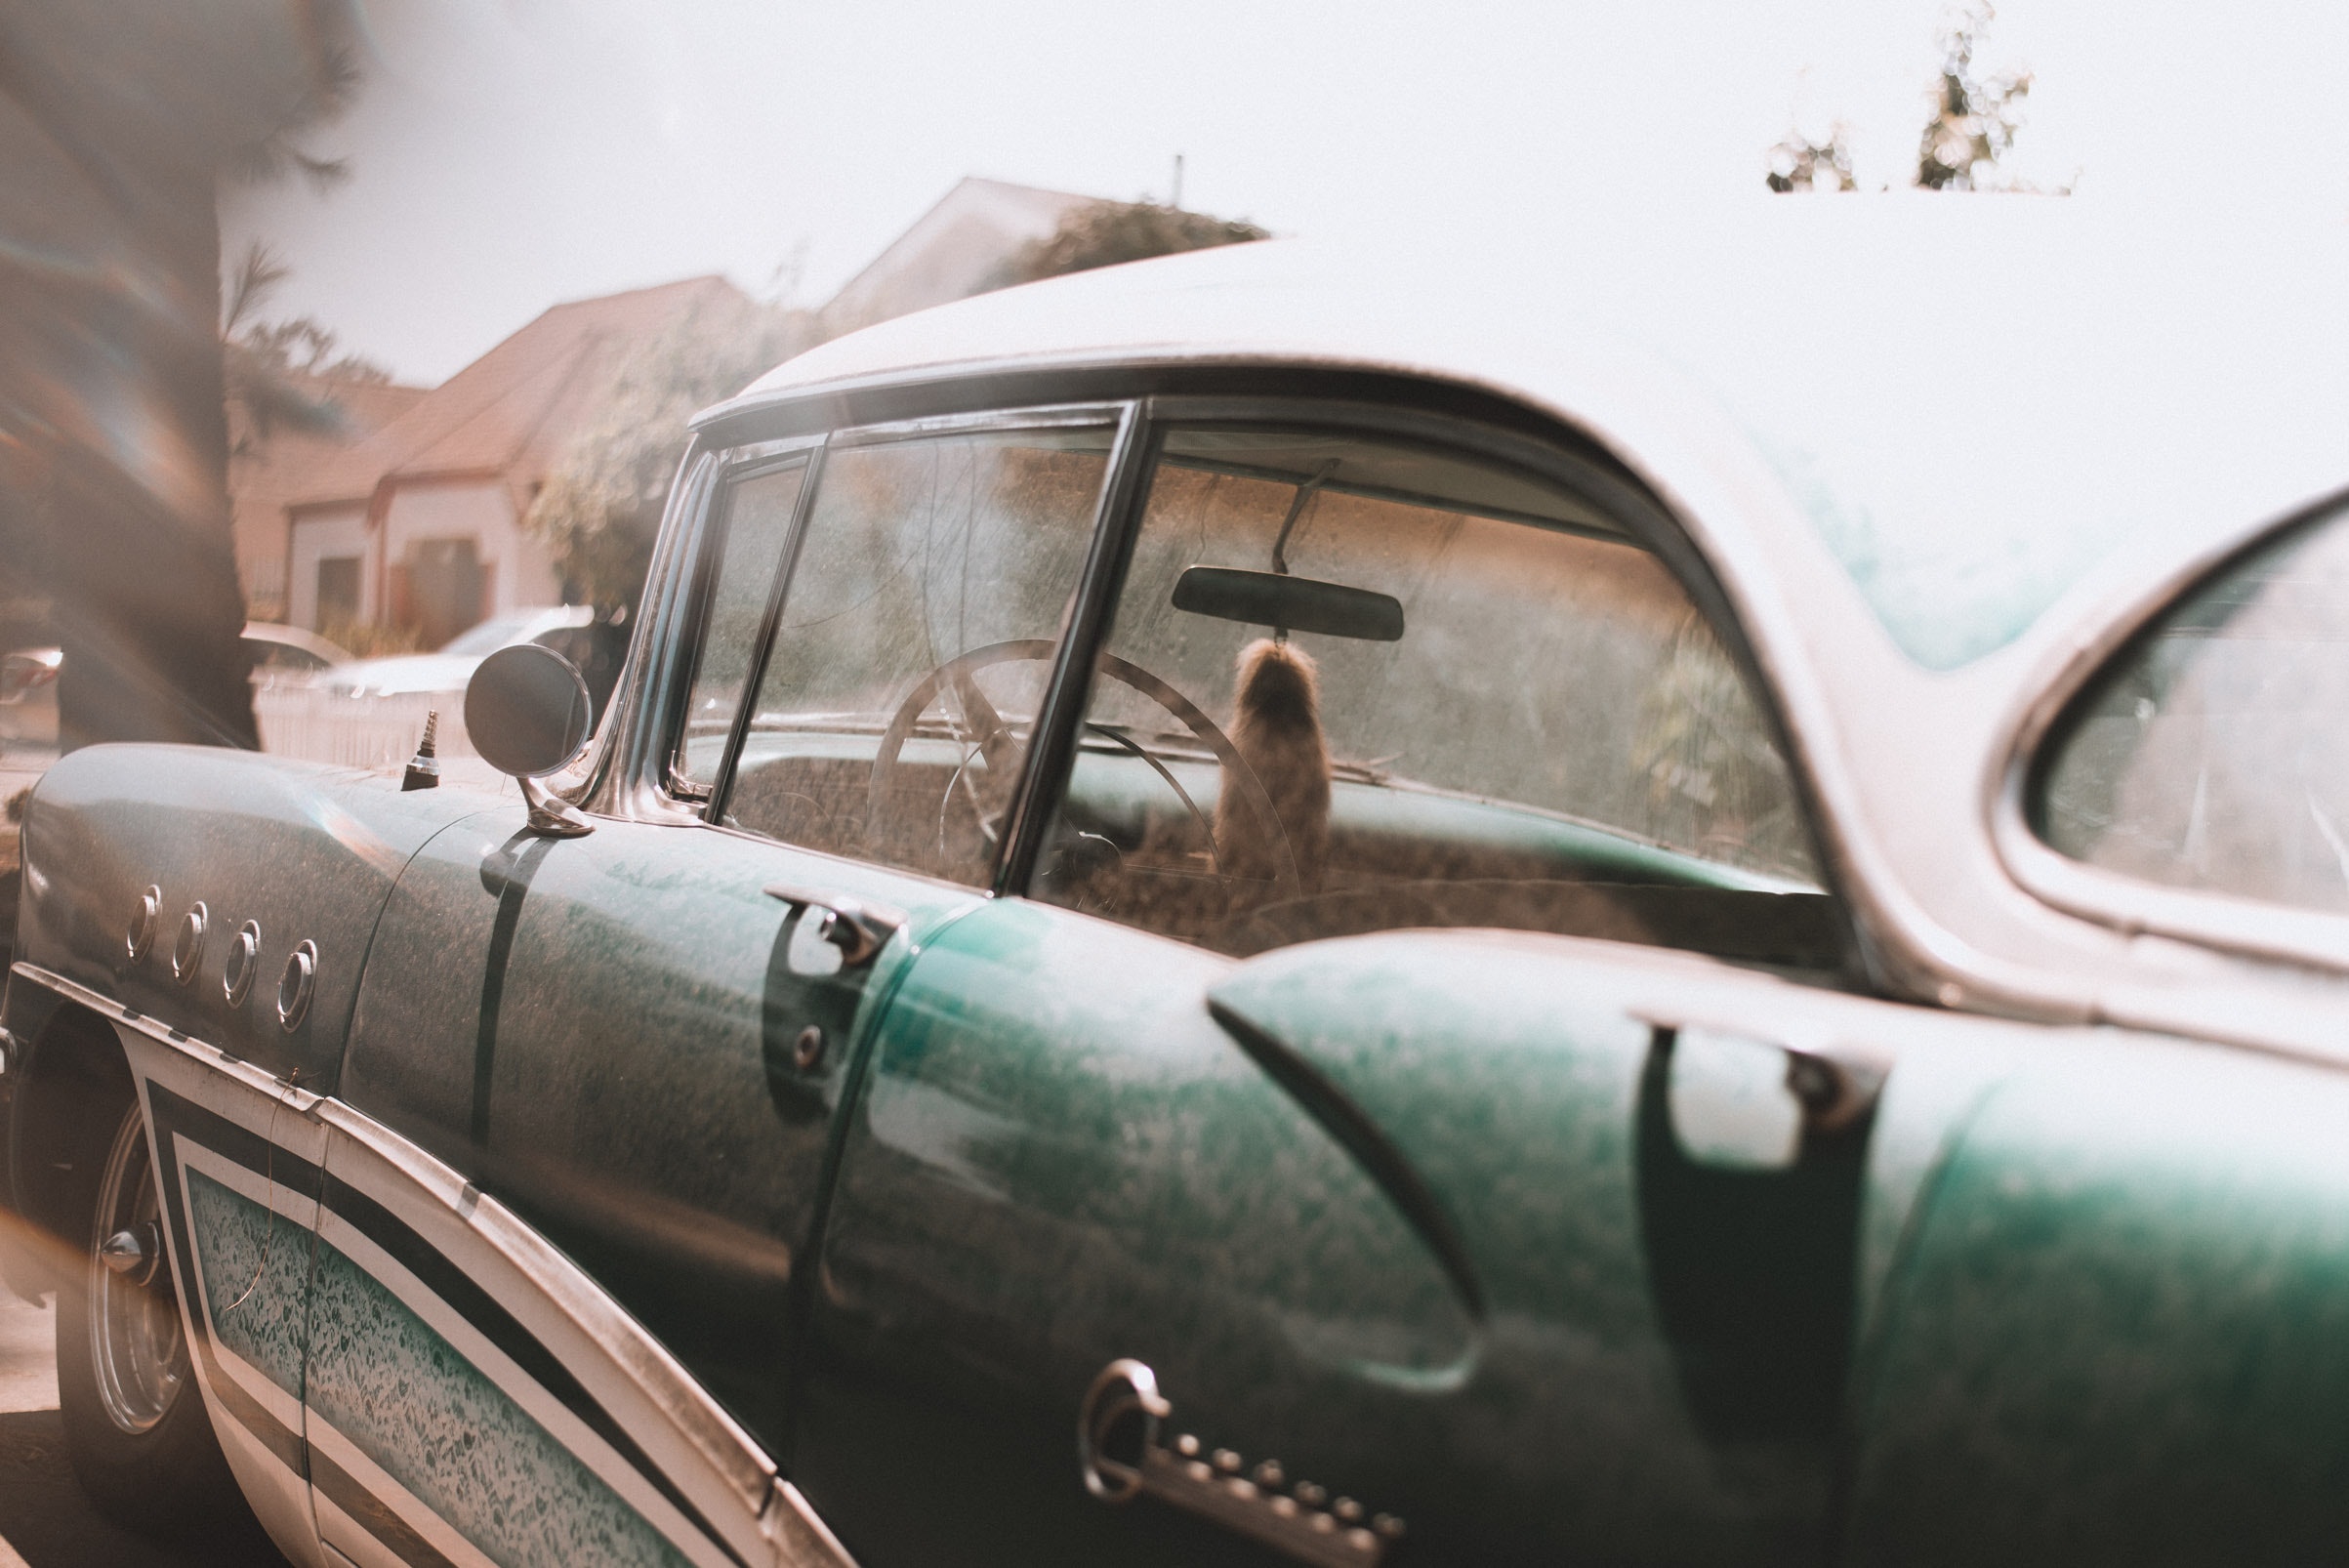
vehicle, motor vehicle, classic, vintage car, classic car, antique car, car, airplane, aircraft, aviation, propeller